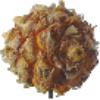
Label: Pineapple Mini 1